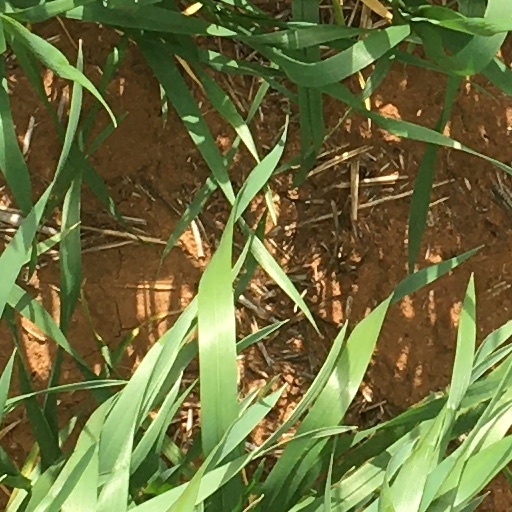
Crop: wheat